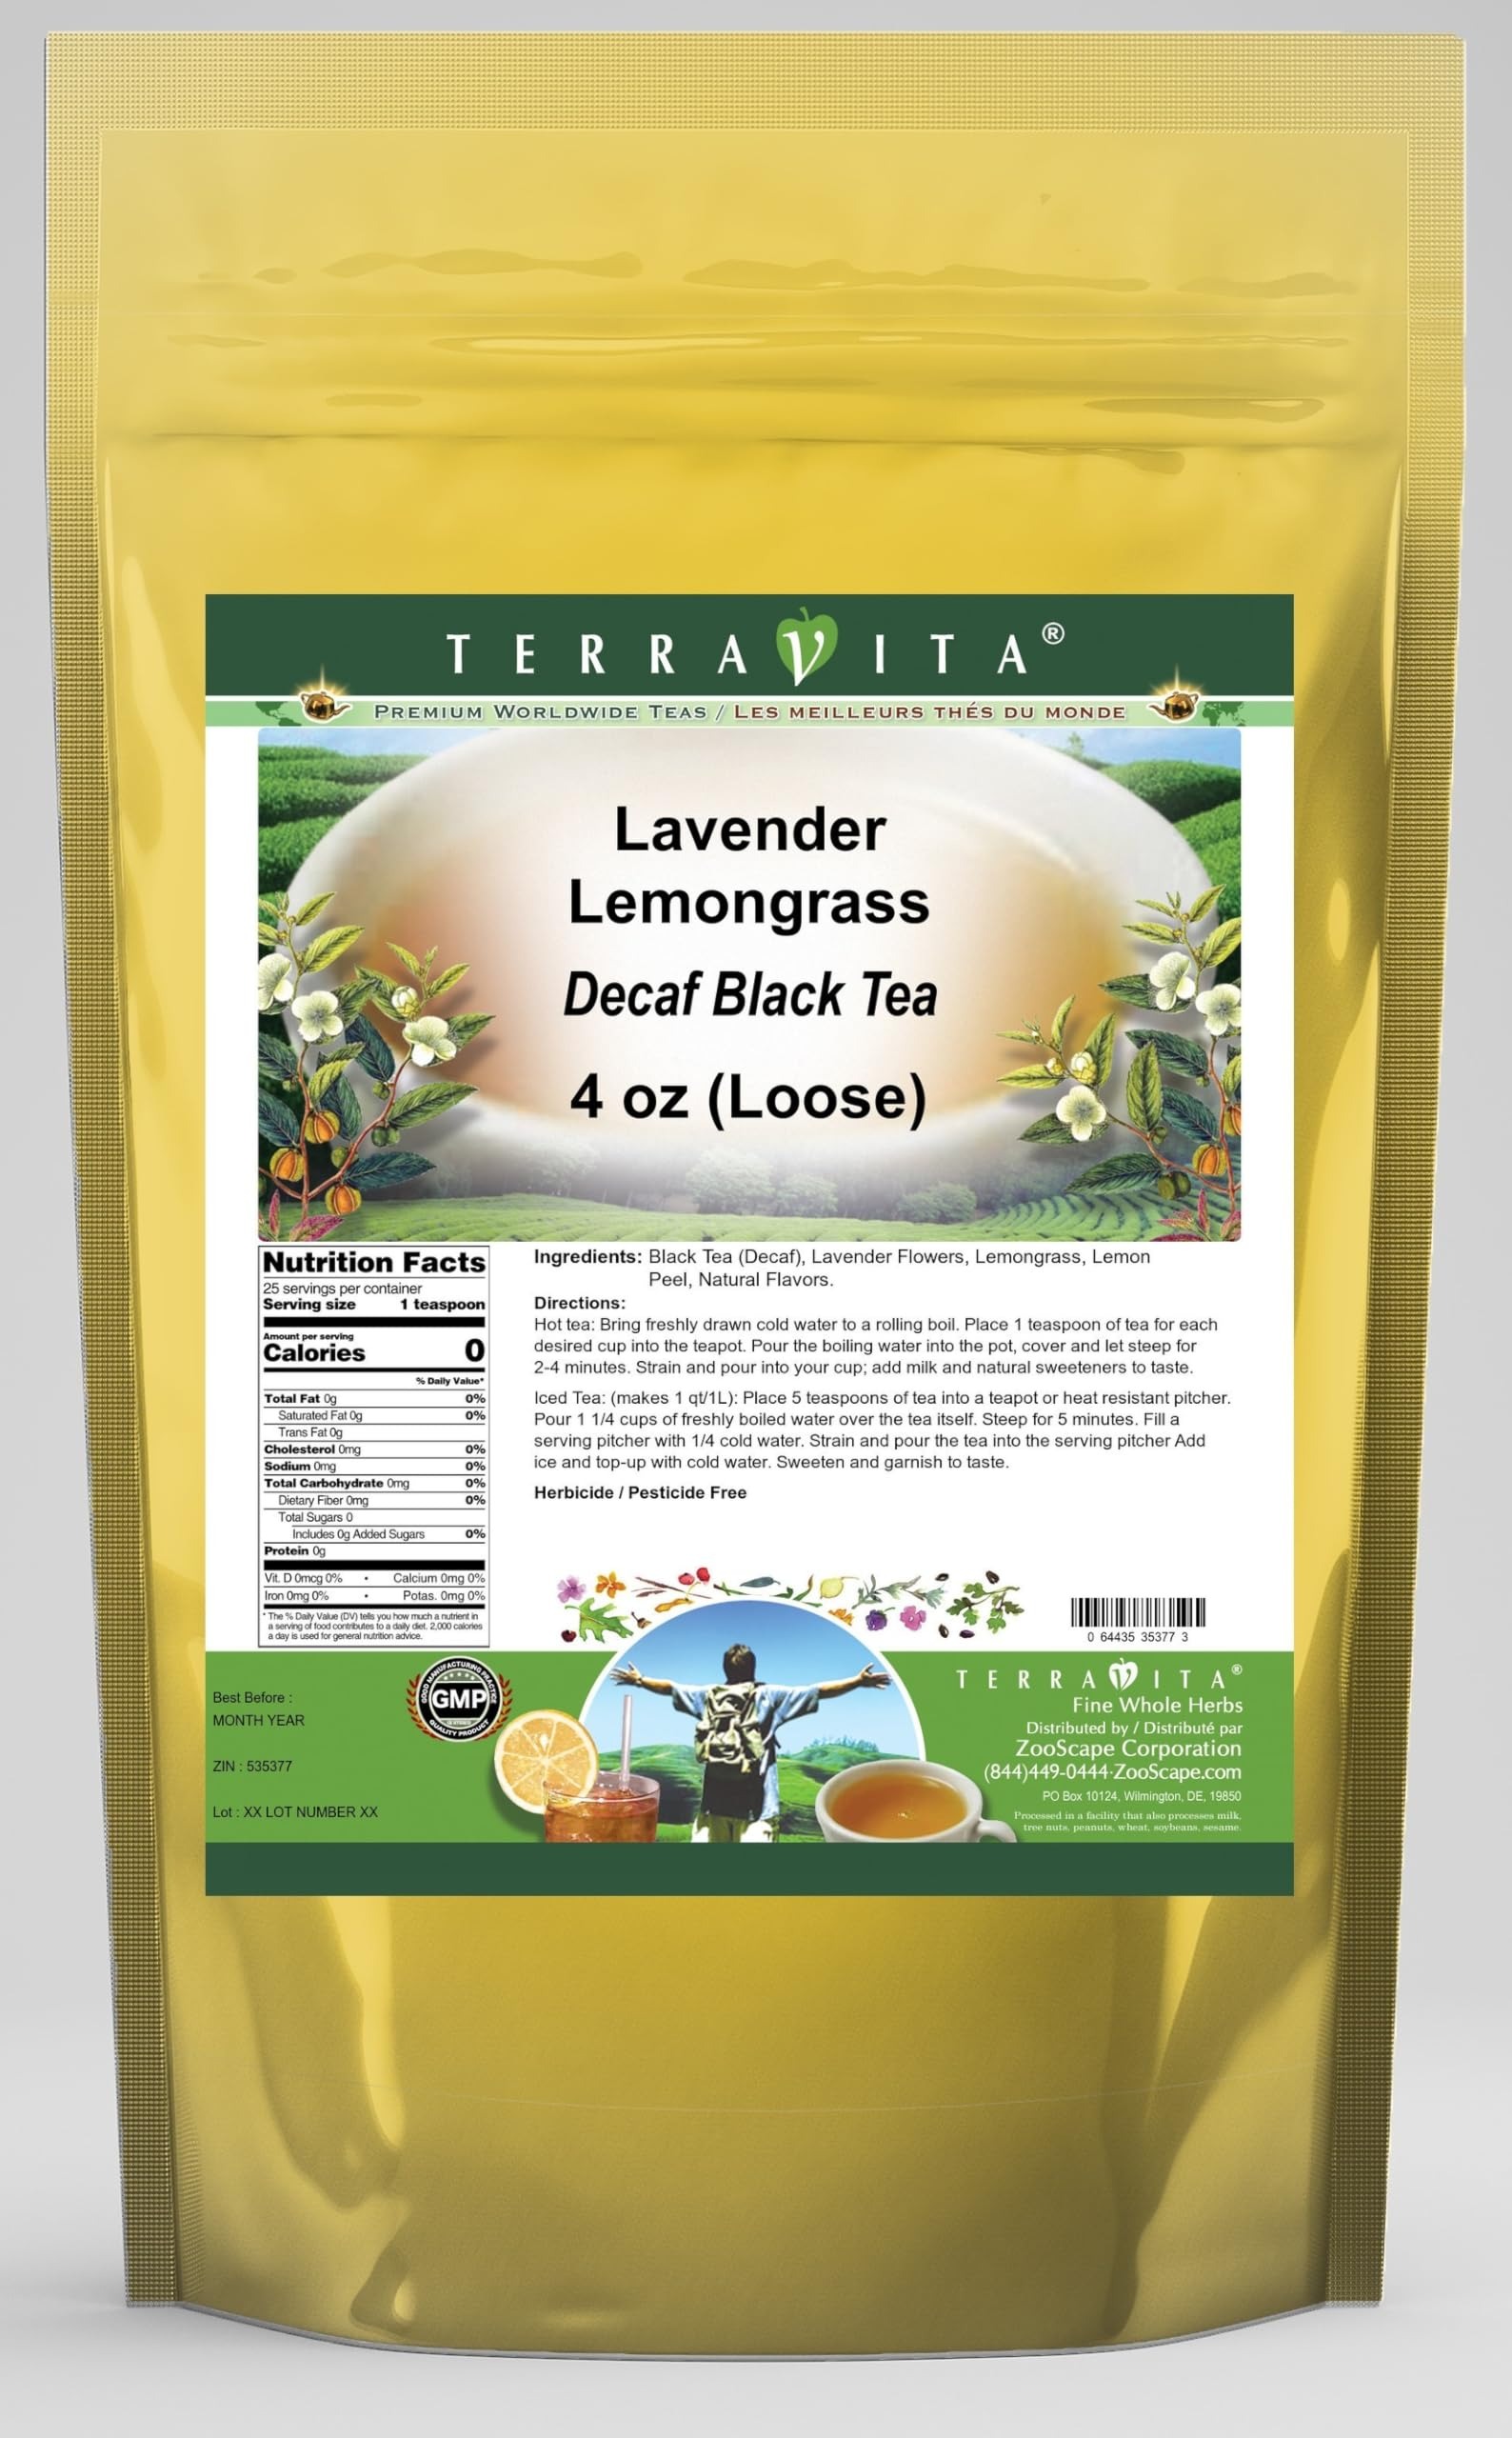
Item Name: Lavender Lemongrass Decaf Black Tea (Loose) (4 oz, ZIN: 535377) - 3 Pack
Bullet Point 1: Our Lavender Lemongrass Decaf Black Tea is a wonderful flavored decaffeinated Black tea with Lavender Flowers, Lemongrass and Lemon Peel. You will enjoy the simple and elegant Lavender Lemongrass taste! - Ingredients: Decaf Black tea, Lavender Flowers, Lemongrass, Lemon Peel and Natural Lavender Lemongrass Flavor.
Bullet Point 2: No fillers.
Bullet Point 3: Manufacturer: TerraVita
Bullet Point 4: Size: 4 oz
Bullet Point 5: Loose Leaf Black Tea - Packed in a convenient upright pouch!
Product Description: Our Lavender Lemongrass Decaf Black Tea is a wonderful flavored decaffeinated Black tea with Lavender Flowers, Lemongrass and Lemon Peel. You will enjoy the simple and elegant Lavender Lemongrass taste! - Ingredients: Decaf Black tea, Lavender Flowers, Lemongrass, Lemon Peel and Natural Lavender Lemongrass Flavor. - Hot tea brewing method: Bring freshly drawn cold water to a rolling boil. Place 1 teaspoon of tea for each desired cup into the teapot. Pour the boiling water into the pot, cover and let steep for 2-4 minutes. Strain and pour into your cup; add milk and natural sweeteners to taste. - Iced tea brewing method: (to make 1 liter/quart): Place 5 teaspoons of tea into a teapot or heat resistant pitcher. Pour 1 1/4 cups of freshly boiled water over the tea itself. Steep for 5 minutes. Fill a serving pitcher with 1/4 cold water. Strain and pour the tea into the serving pitcher Add ice and top-up with cold water. Sweeten and garnish to taste. - TerraVita is an exclusive line of premium-quality, natural source products that use only the finest, purest and most potent ingredients found around the world. TerraVita is hallmarked by the highest possible standards of purity, potency, stability and freshness. All of our products are prepared with the highest elements of quality control, from raw materials through the entire manufacturing process, up to and including the moment that the bottles or bags are sealed for freshness and shipped out to you. Our highest possible standards are certified by independent laboratories and backed by our personal guarantee. - TerraVita exists to meet and ensure your family's health and wellness without the harmful effects of chemicals and health products. We strive to make all of our products affordable and reliable and are constantly sear
Value: 12.0
Unit: Ounce

Price: 76.44